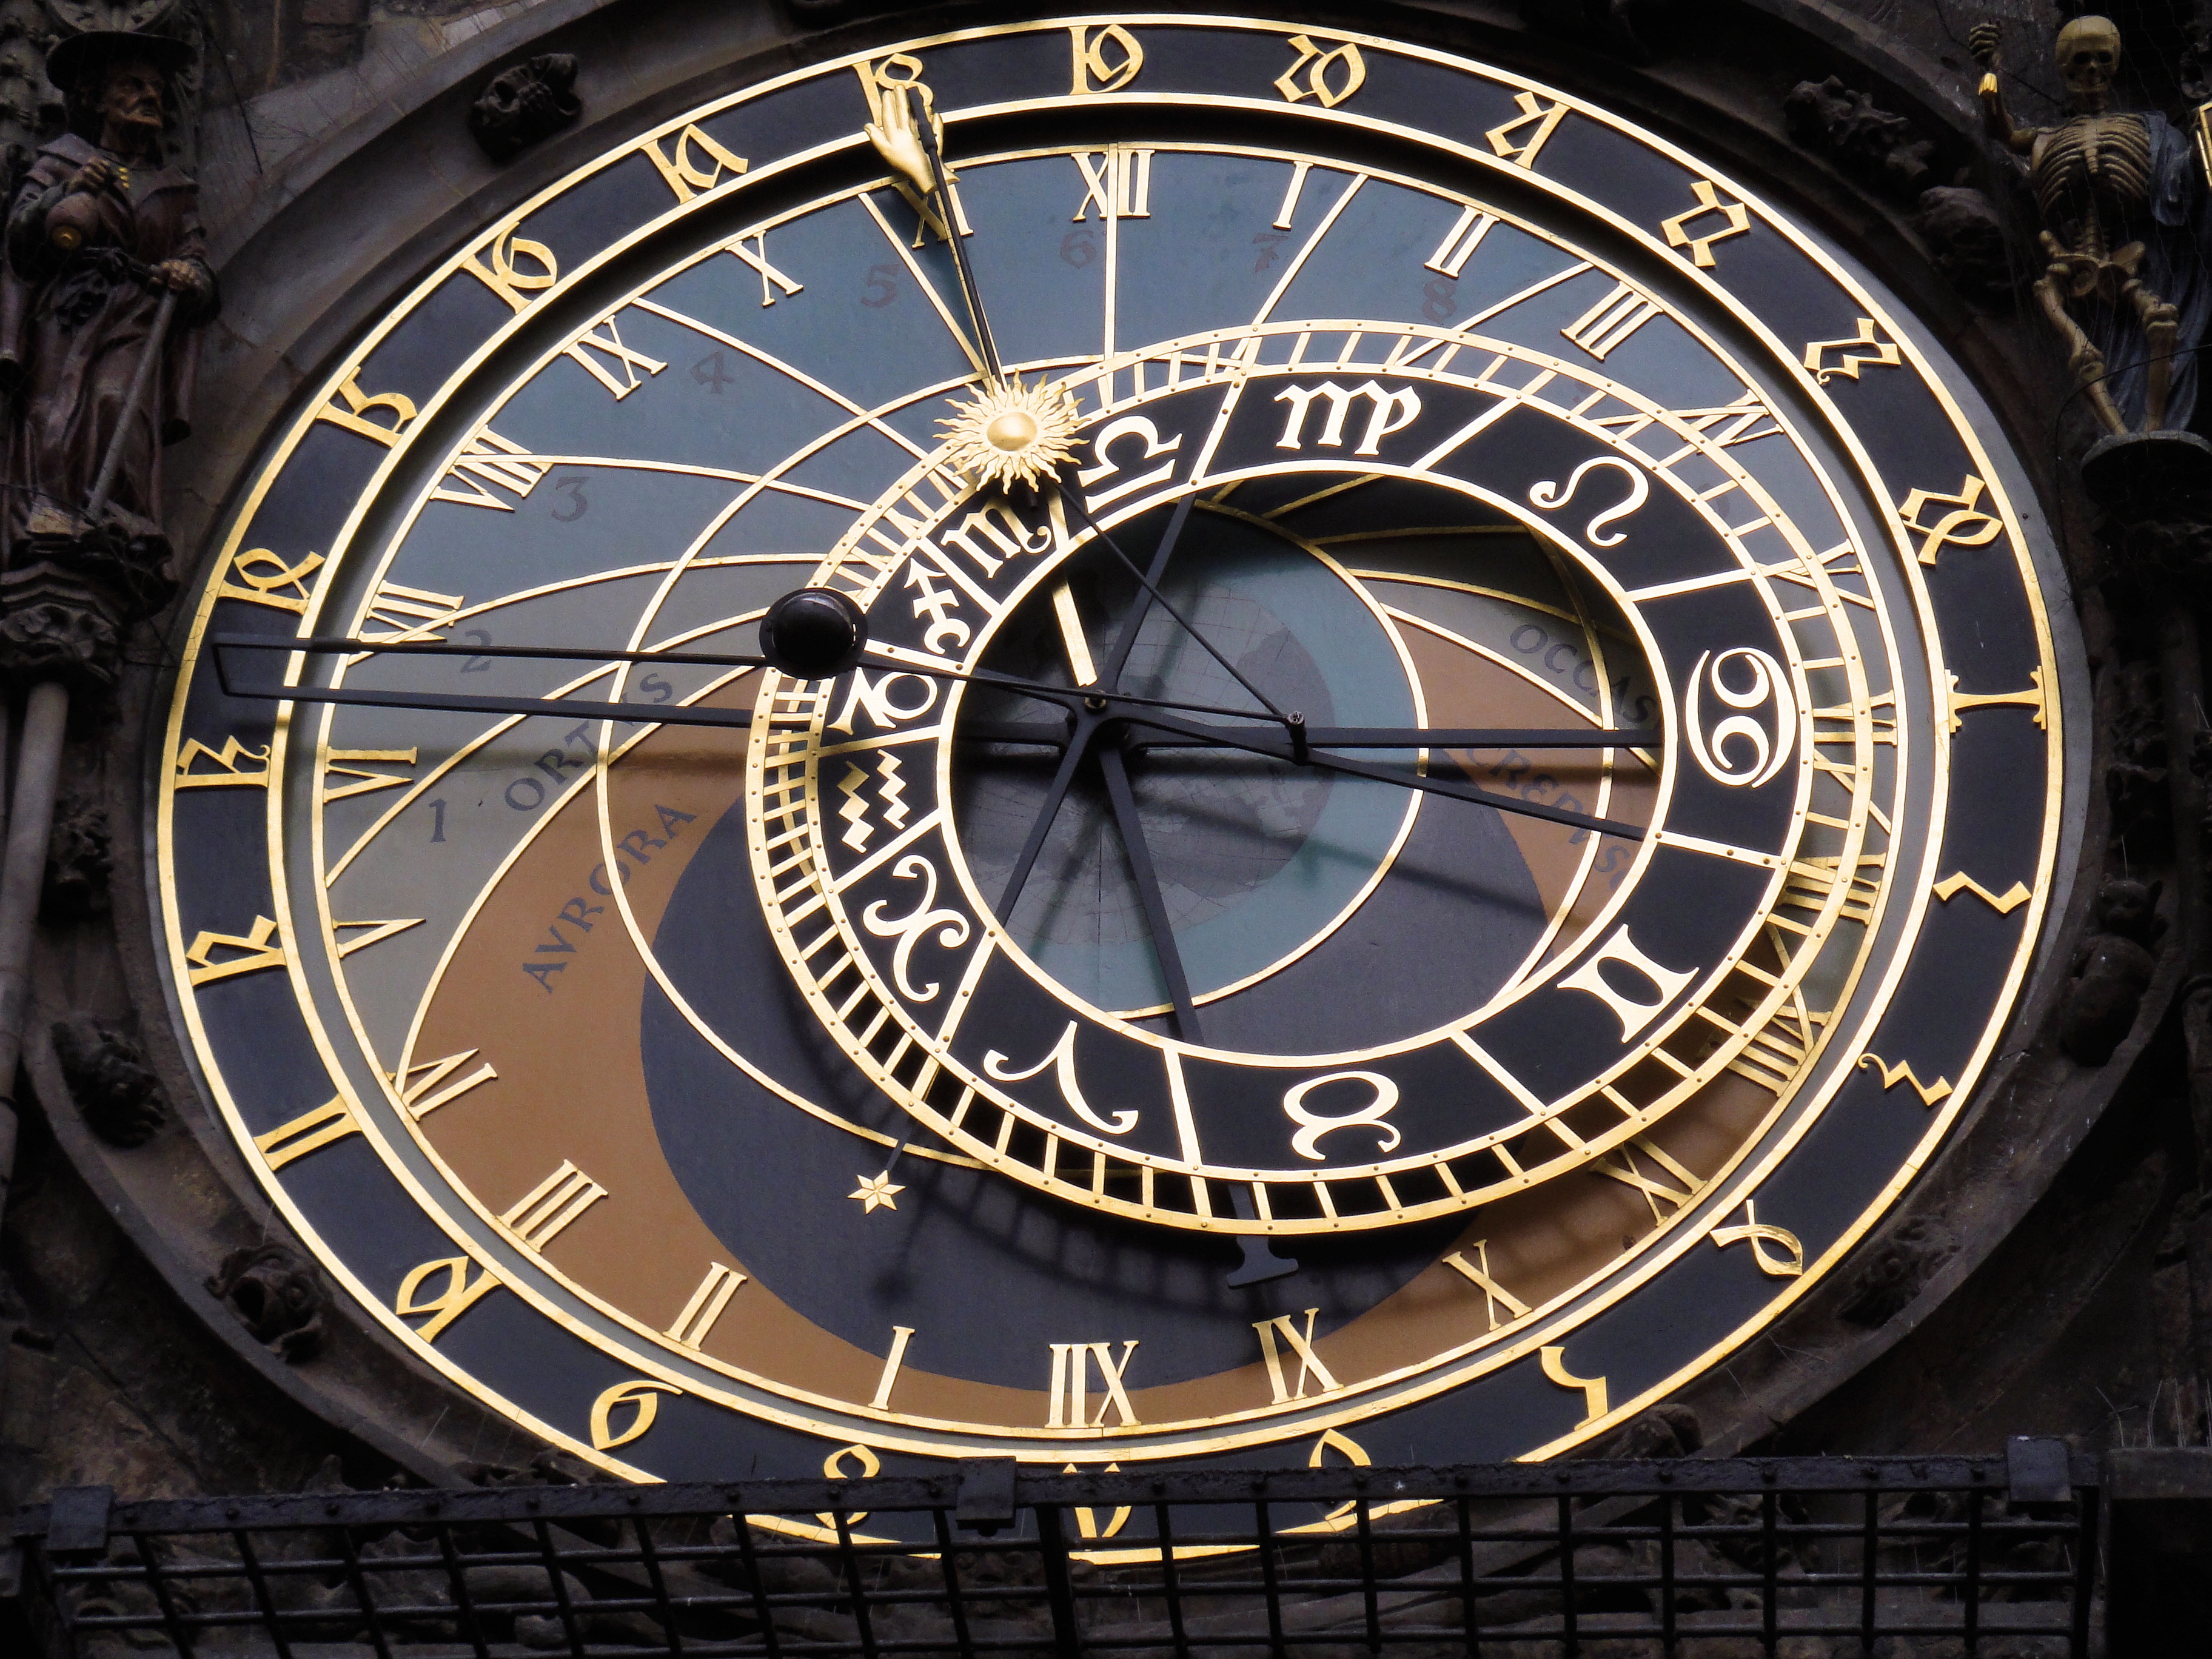
watch, wheel, clock, time, prague, furniture, circle, date, astronomy, symmetry, astronomical clock, moon phases